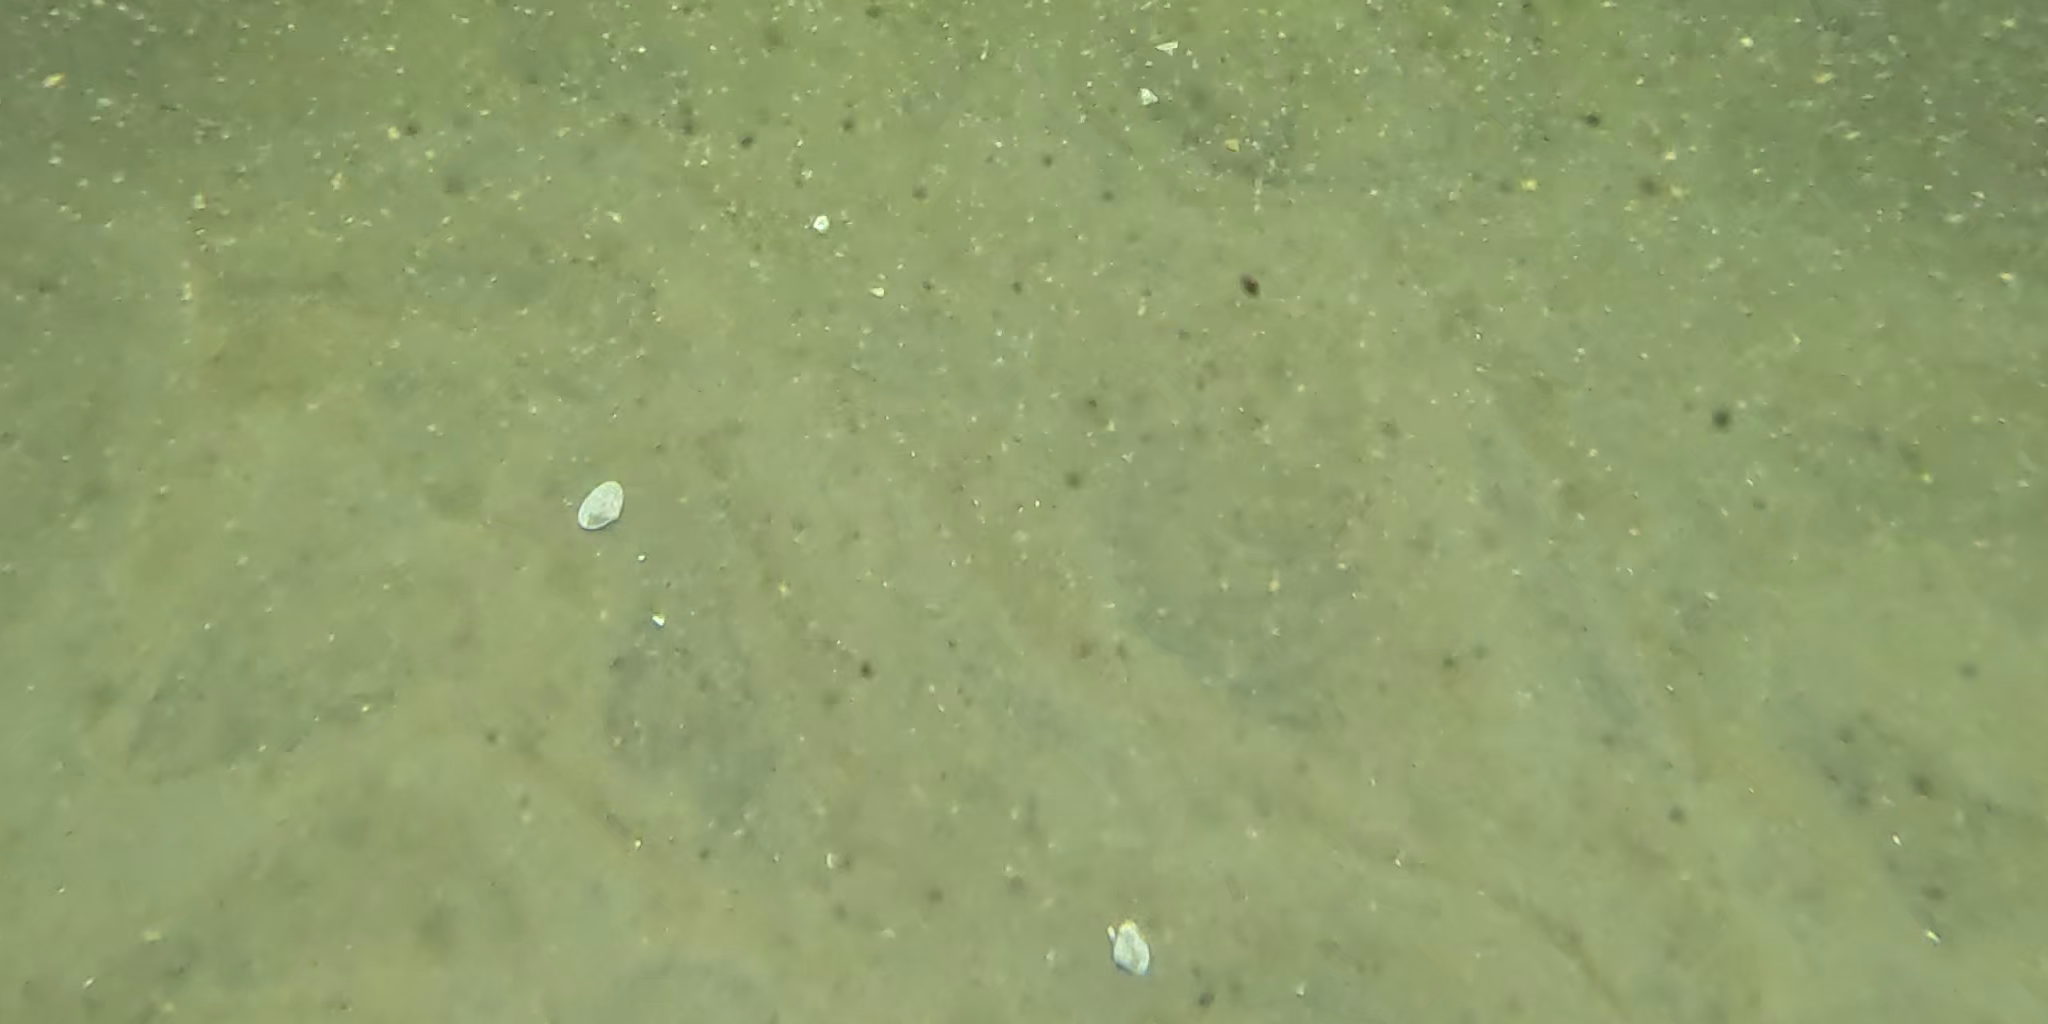
Seabed habitat: sand